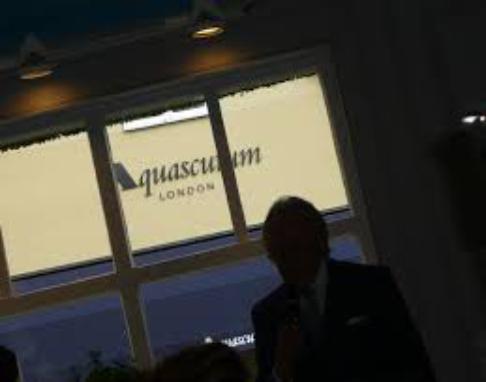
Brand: Aquascutum
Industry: Clothes